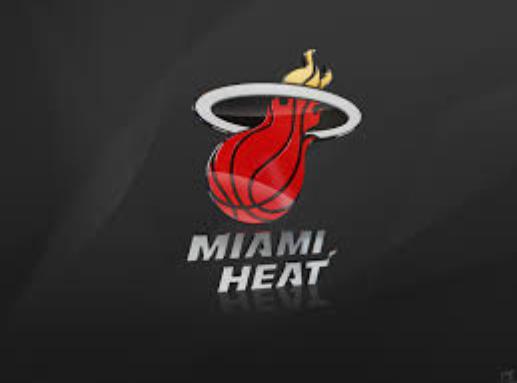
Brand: Heat-2
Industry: Clothes